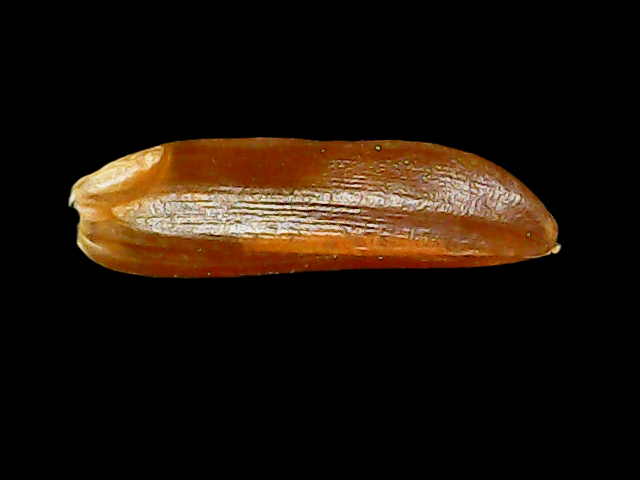
Rice variety: Binadhan20